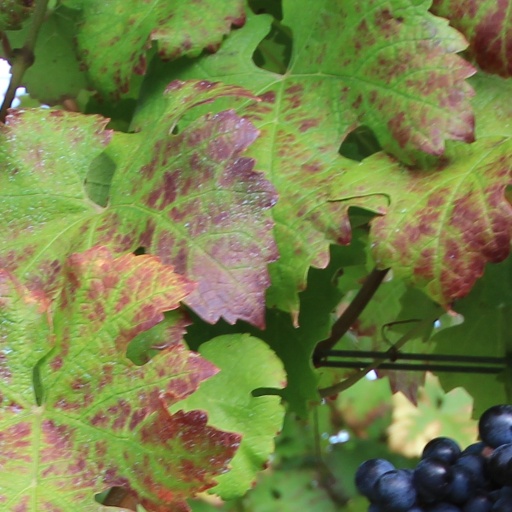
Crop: grape